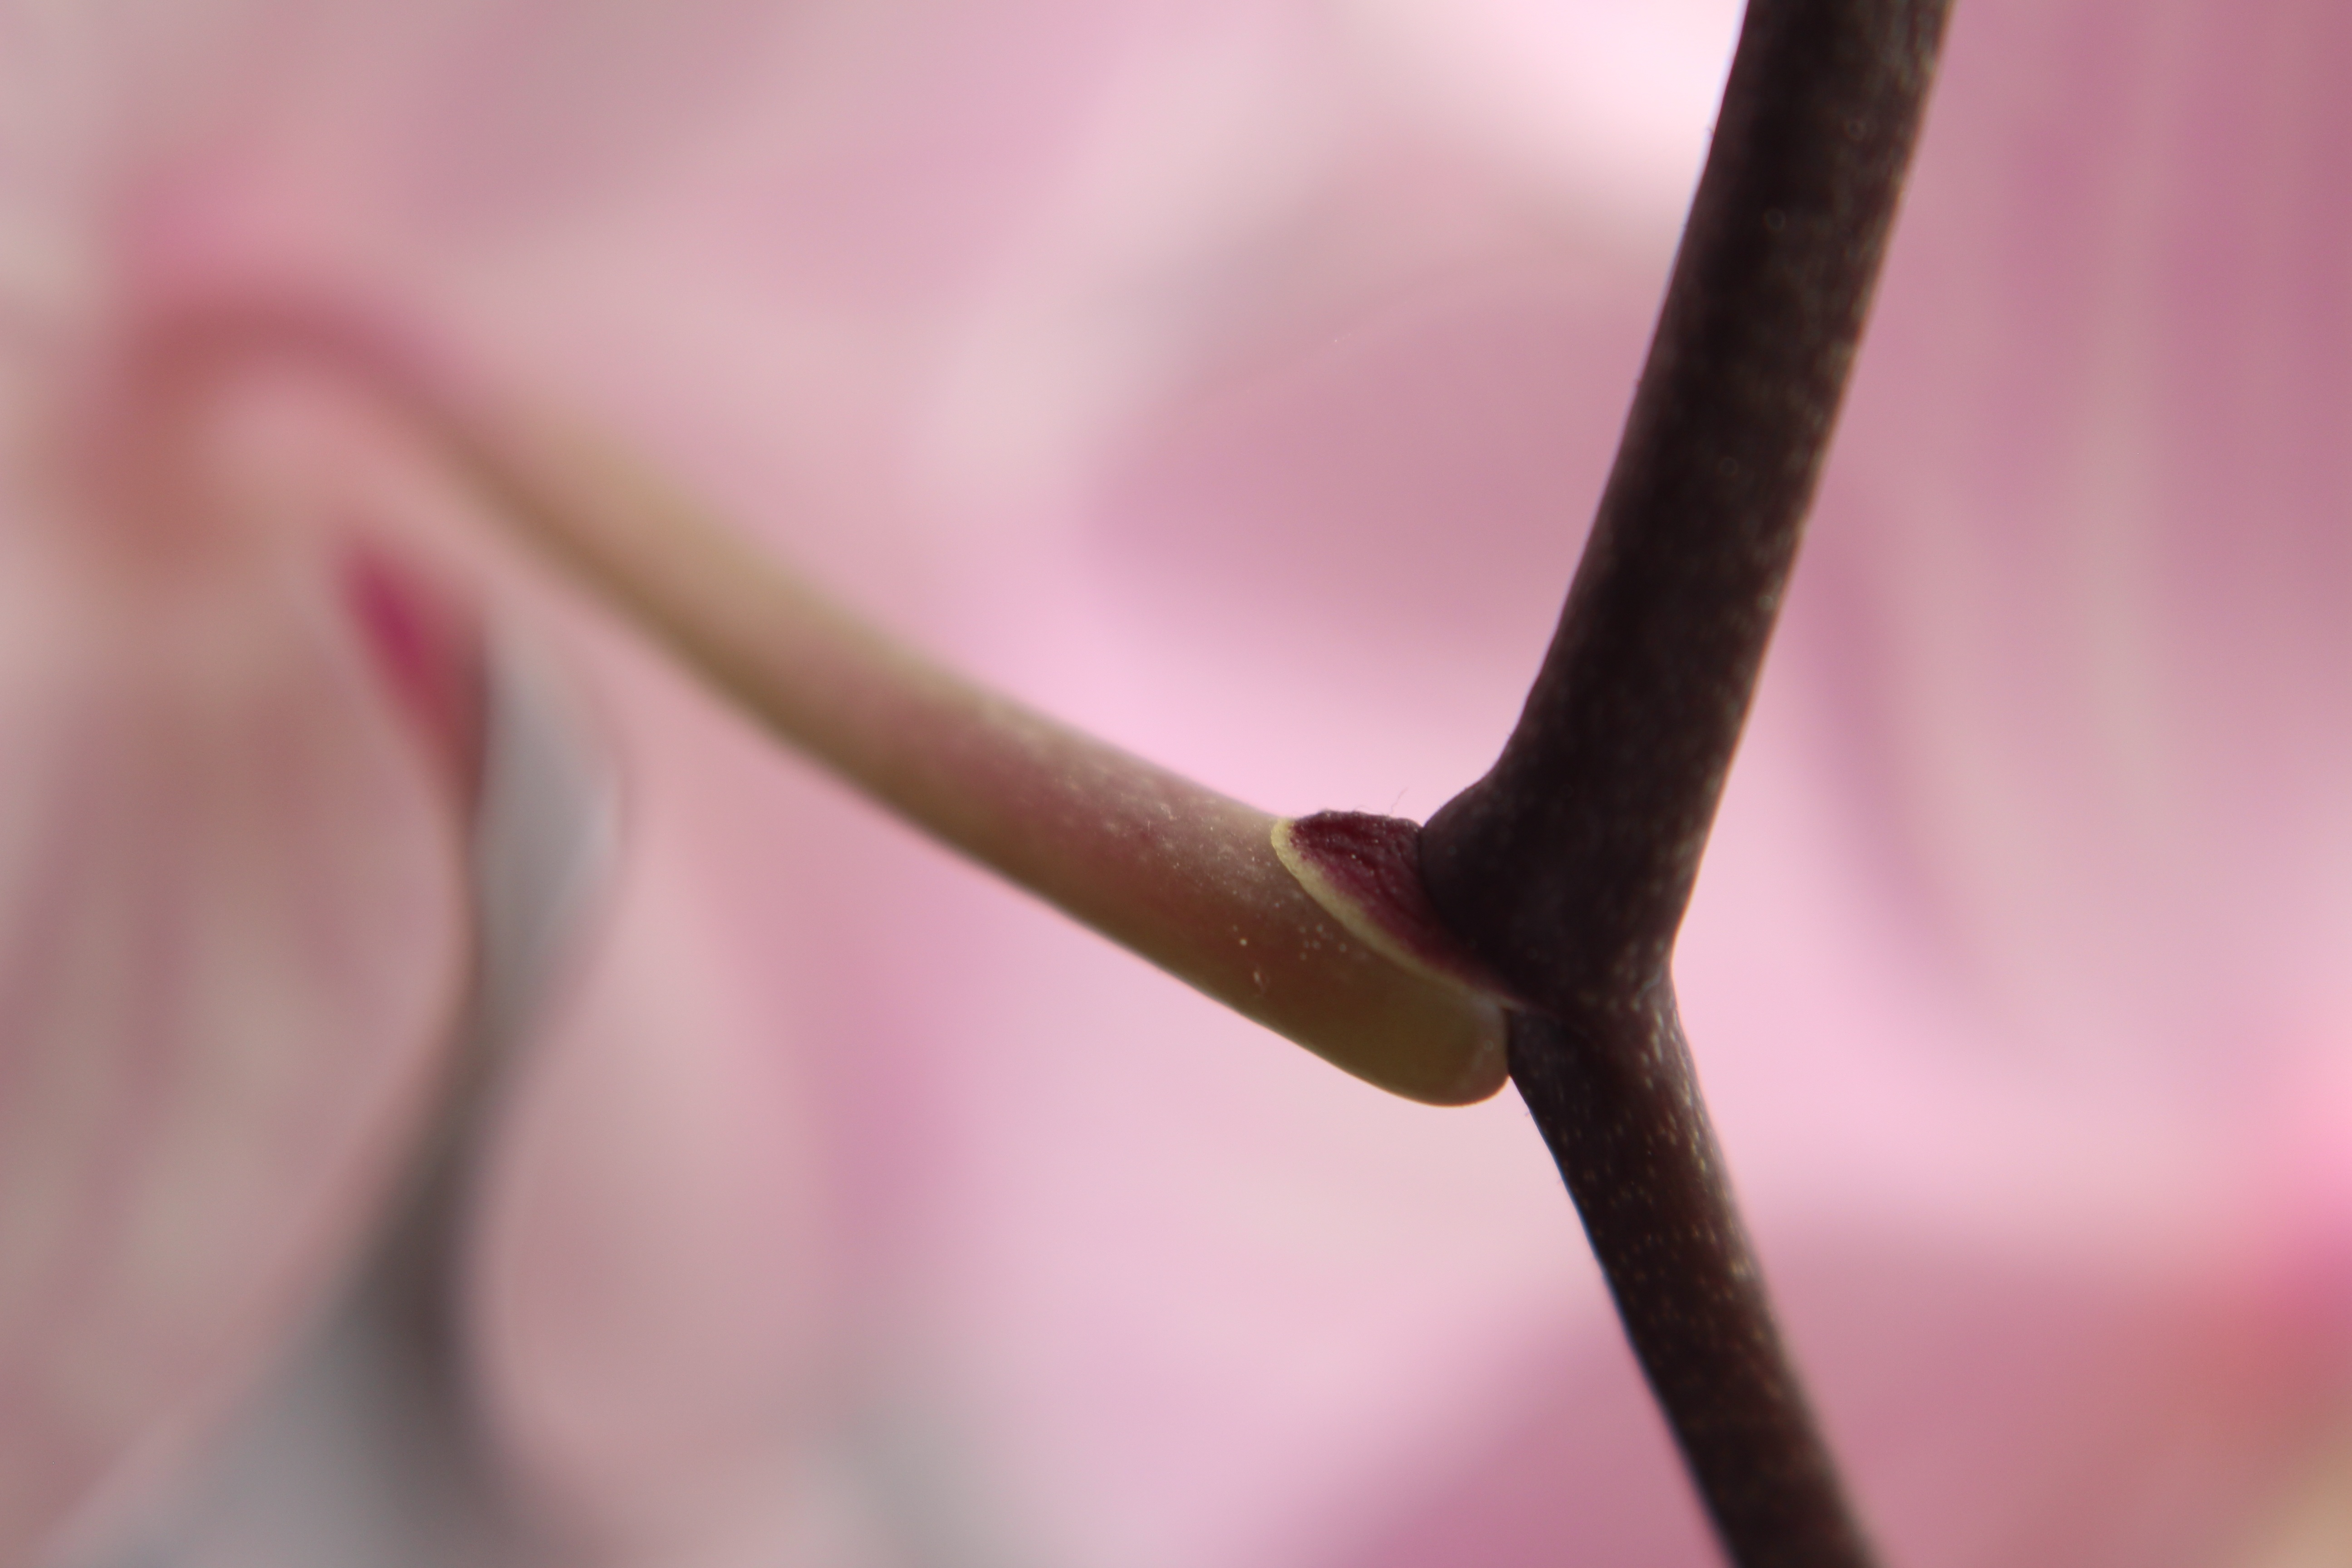
hand, nature, branch, blossom, plant, photography, leaf, flower, petal, bloom, macro, pink, close, flora, twig, close up, bud, macro photography, blossomed, flower stem, plant stem